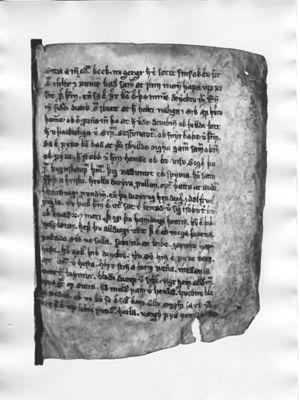
La Saga de Ragnarr aux Braies Velues selon la traduction en français de Jean Renaud est une saga islandaise du XIIIe siècle qui raconte le règne du légendaire viking Ragnar Lodbrok. Elle est incluse dans le manuscrit de la Völsunga saga, dont elle est la suite. Le récit évoque les origines d'Aslaug, la quête de Ragnar pour obtenir la main de Þóra Borgarhjǫrtr, son second mariage avec Aslaug, les activités de ses fils et d'Aslaug lors de combats, et la mort de Ragnar entre le mains du roi Ælla de Northumbrie.